Hurricane Donna

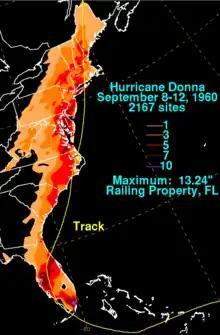
Donna's Rainfall in the United States

Donna left about $3 million in property damage and two deaths in Fort Myers. A new church in Bradenton was destroyed, while much of the city was left without power. In Winter Haven, 13 homes were destroyed, 100 others suffered major damage, and 2,400 dwellings experienced minor damage. One person was killed in the city. The turn into southern Florida lessened damage in the Tampa area. High winds deroofed an armory building in Dade City sheltering 150 people. In Volusia County, Donna destroyed 10 homes, severely damaged 112 homes, and caused minor damage to 1,100 others, while 25 buildings were demolished, 400 substantially damaged, and inflicted minor damage to 750 others. One fatality occurred in the county.